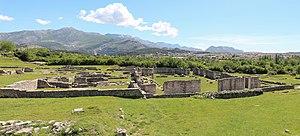
Centre épiscopal, Salona, Croatie
Salone est une ancienne cité, autrefois capitale de la Dalmatie, aujourd'hui champ de ruines à Solin, à 5 km de Split. Bien que le nom nous soit connu par les Grecs, on estime qu'il est d'une origine dalmate antérieure.